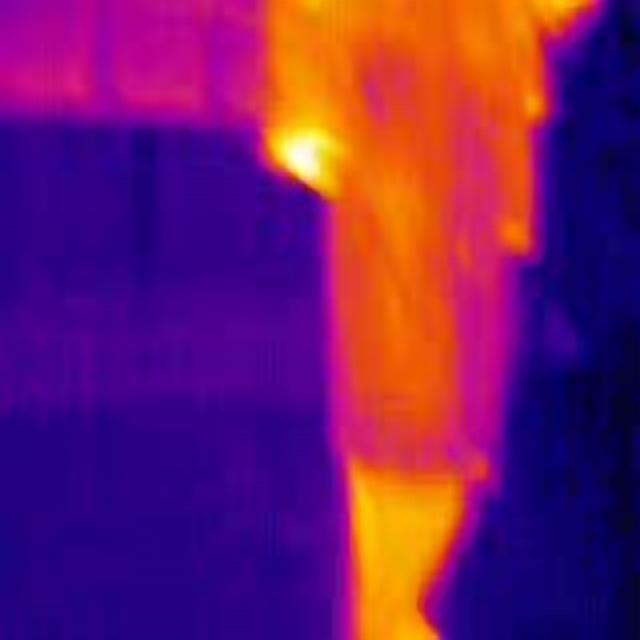
Detected objects:
label: person